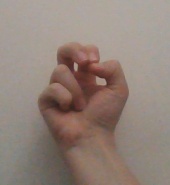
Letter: gaaf